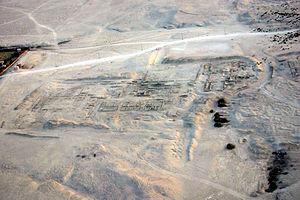
Thèbes est le nom grec de la ville d'Égypte antique Ouaset, appartenant au quatrième nome de Haute-Égypte, sur la rive orientale du Nil, la Vallée des Rois lui faisant face sur l'autre rive.
Malqata est un lieu situé dans la zone désertique au sud de Médinet Habou, sur la rive occidentale du Nil, face à Louxor en Égypte. C'est à cet endroit qu'était construit le palais d'Amenhotep III.
Dans l'Égypte antique, il est attesté que des conspirations ont été fomentées au sein du palais royal afin de mettre à mort le souverain régnant. Les textes sont généralement muets à propos des luttes d'influence mais quelques sources historiques, soit indirectes, soit très parlantes, dépeignent une famille royale désunie et agitée par de basses rancœurs. Grand polygame, Pharaon dispose de nombreuses concubines logées dans les bâtiments du harem. À certains moments de l'histoire, autour de femmes animées par l'ambition et la jalousie, se sont agrégées des coteries prêtes à sacrifier l'intérêt général pour les besoins particuliers de princes et de courtisans en manque de reconnaissance. Dans les cas les plus graves, ces factions se sont manifestées en fomentant des conspirations et la vie du souverain s'en est trouvée menacée voire abrégée — tout ceci au bénéfice espéré d'une épouse secondaire et de l'aîné de ses fils en compétition avec celui, plus légitime, de la Grande épouse royale.